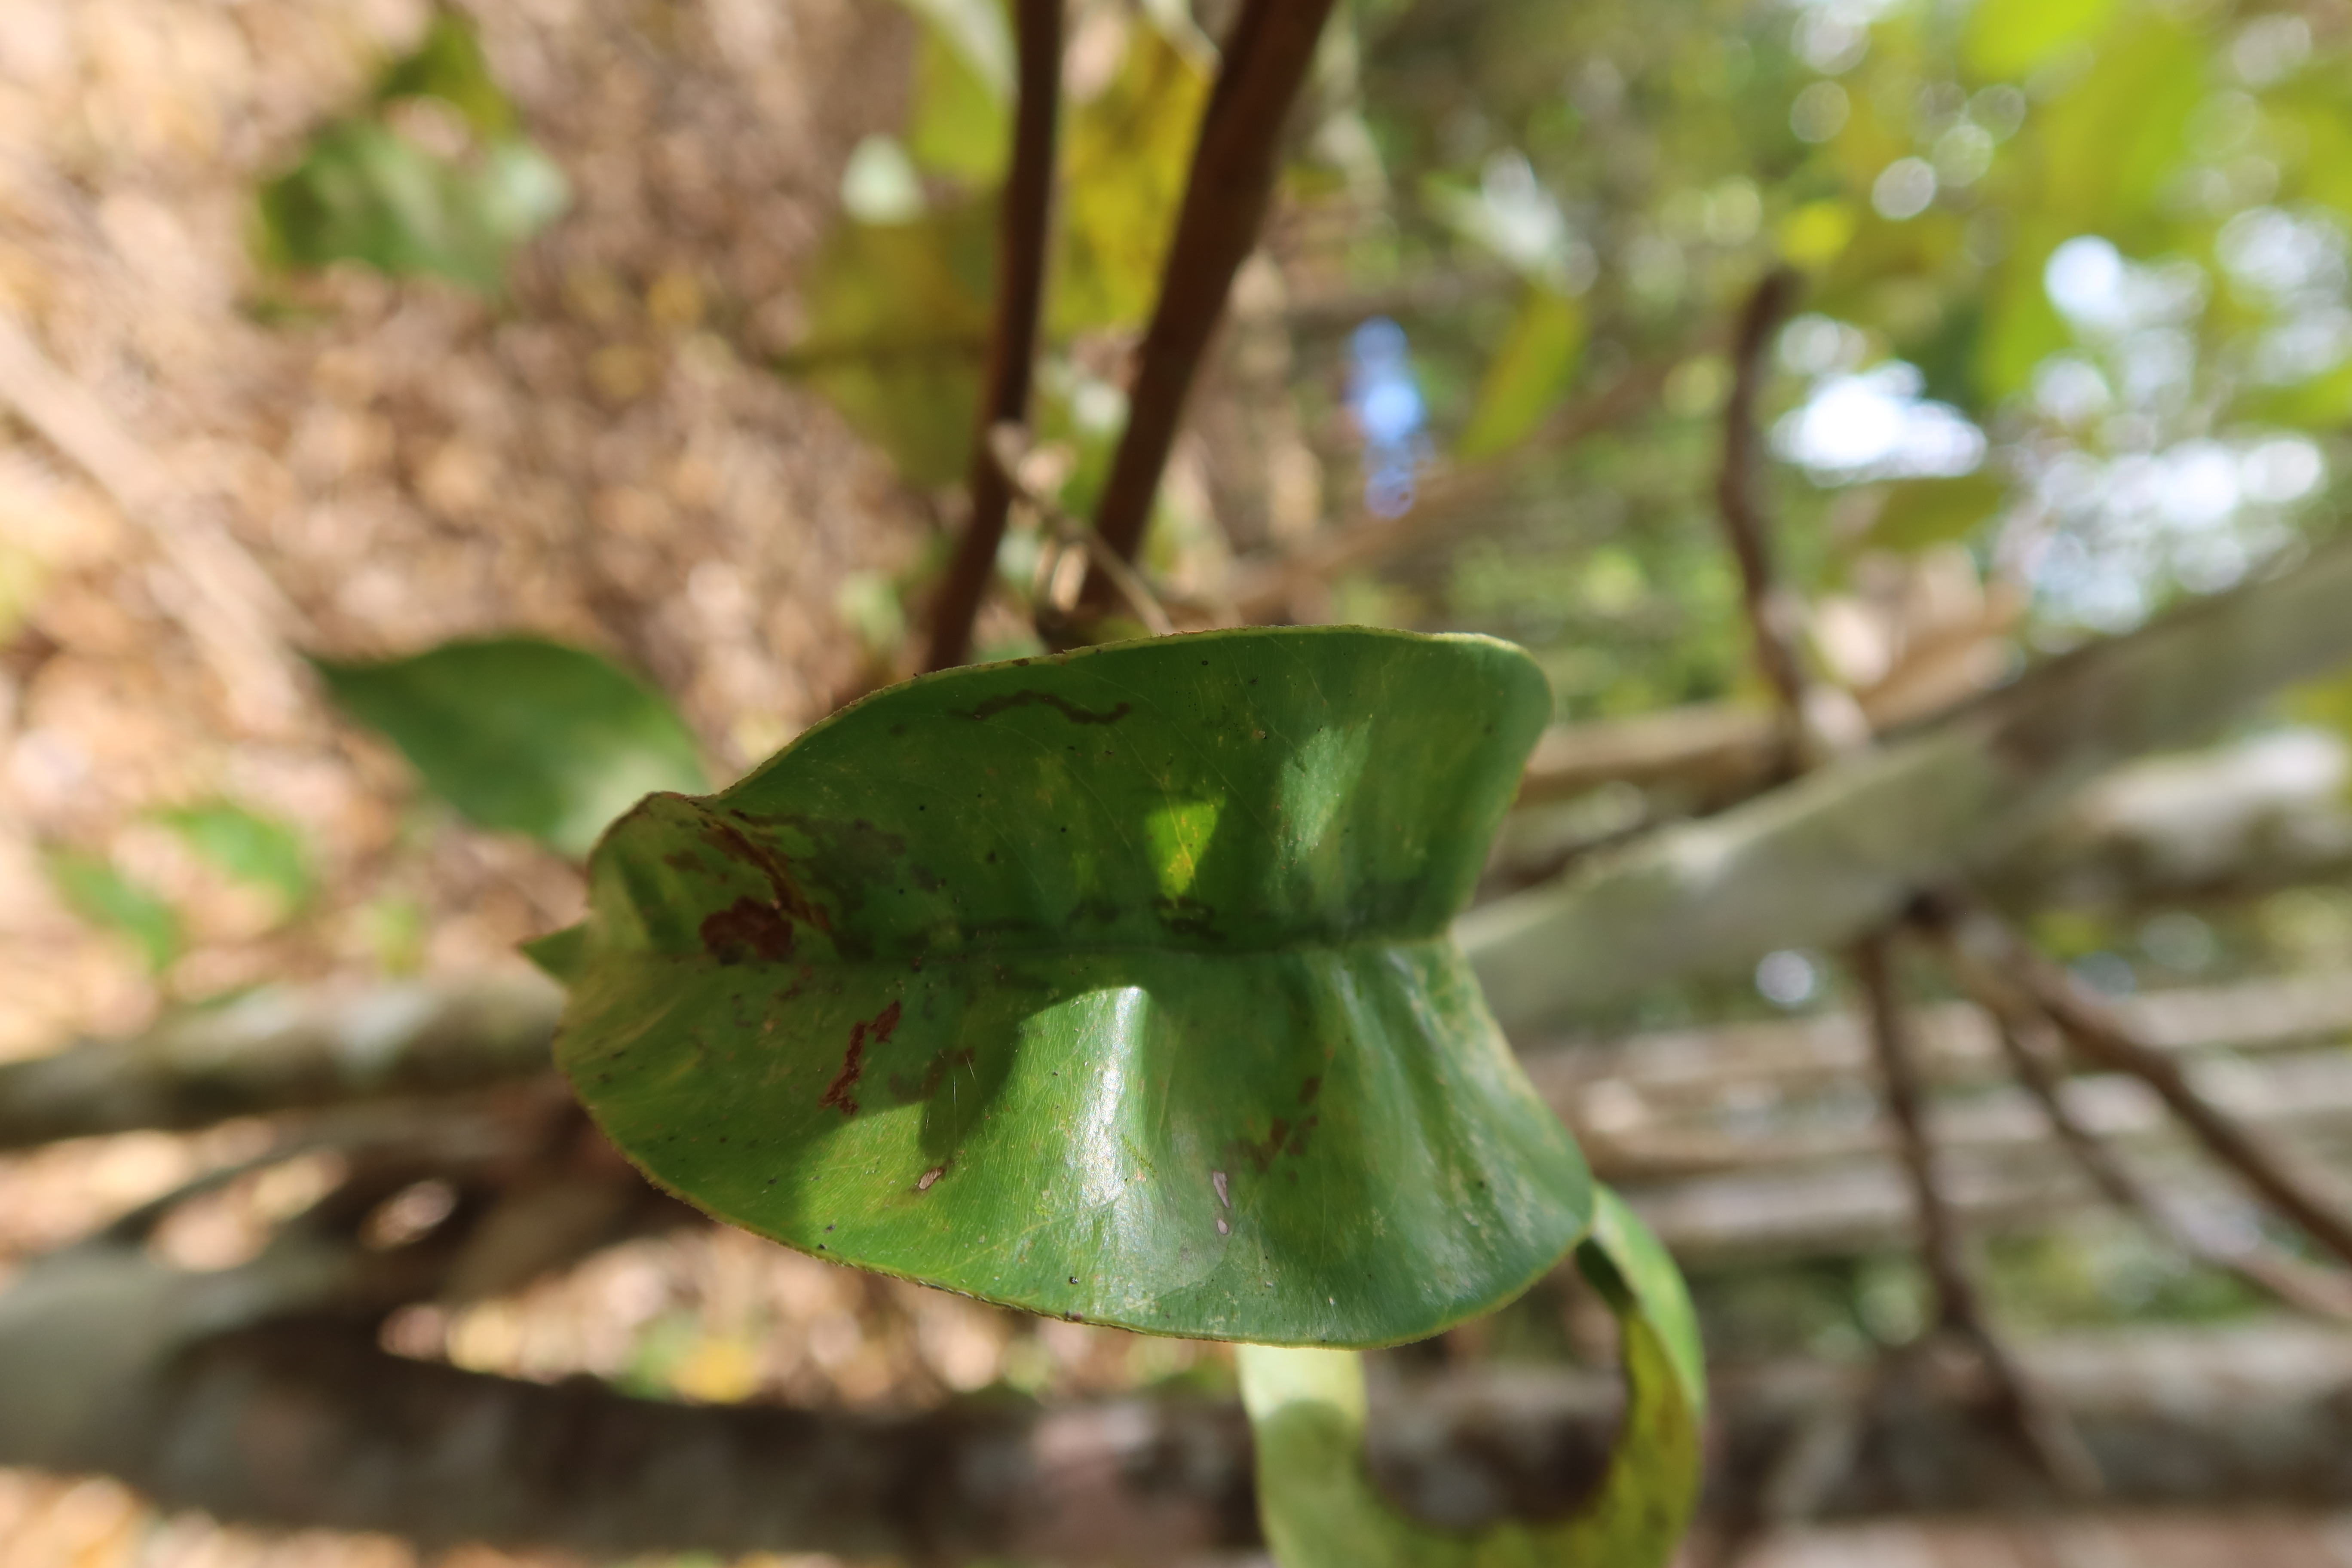
Label: Mosaic Viruses